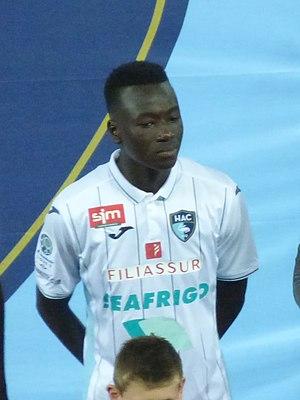
Pape Gueye avant le match Lens / Le Havre, comptant pour la 30ème journée du championnat de France de Ligue 2 2018-2019, le 1er avril 2019 au Stade Bollaert-Delelis.
Pape Alassane Gueye, né le 24 janvier 1999 à Montreuil, est un footballeur français qui évolue au poste de milieu de terrain à l'Olympique de Marseille.